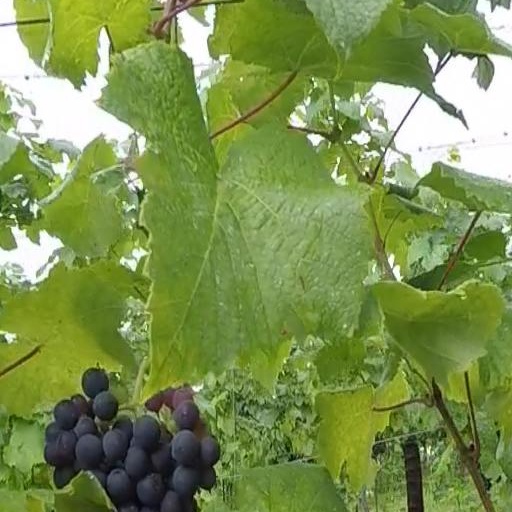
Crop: grape